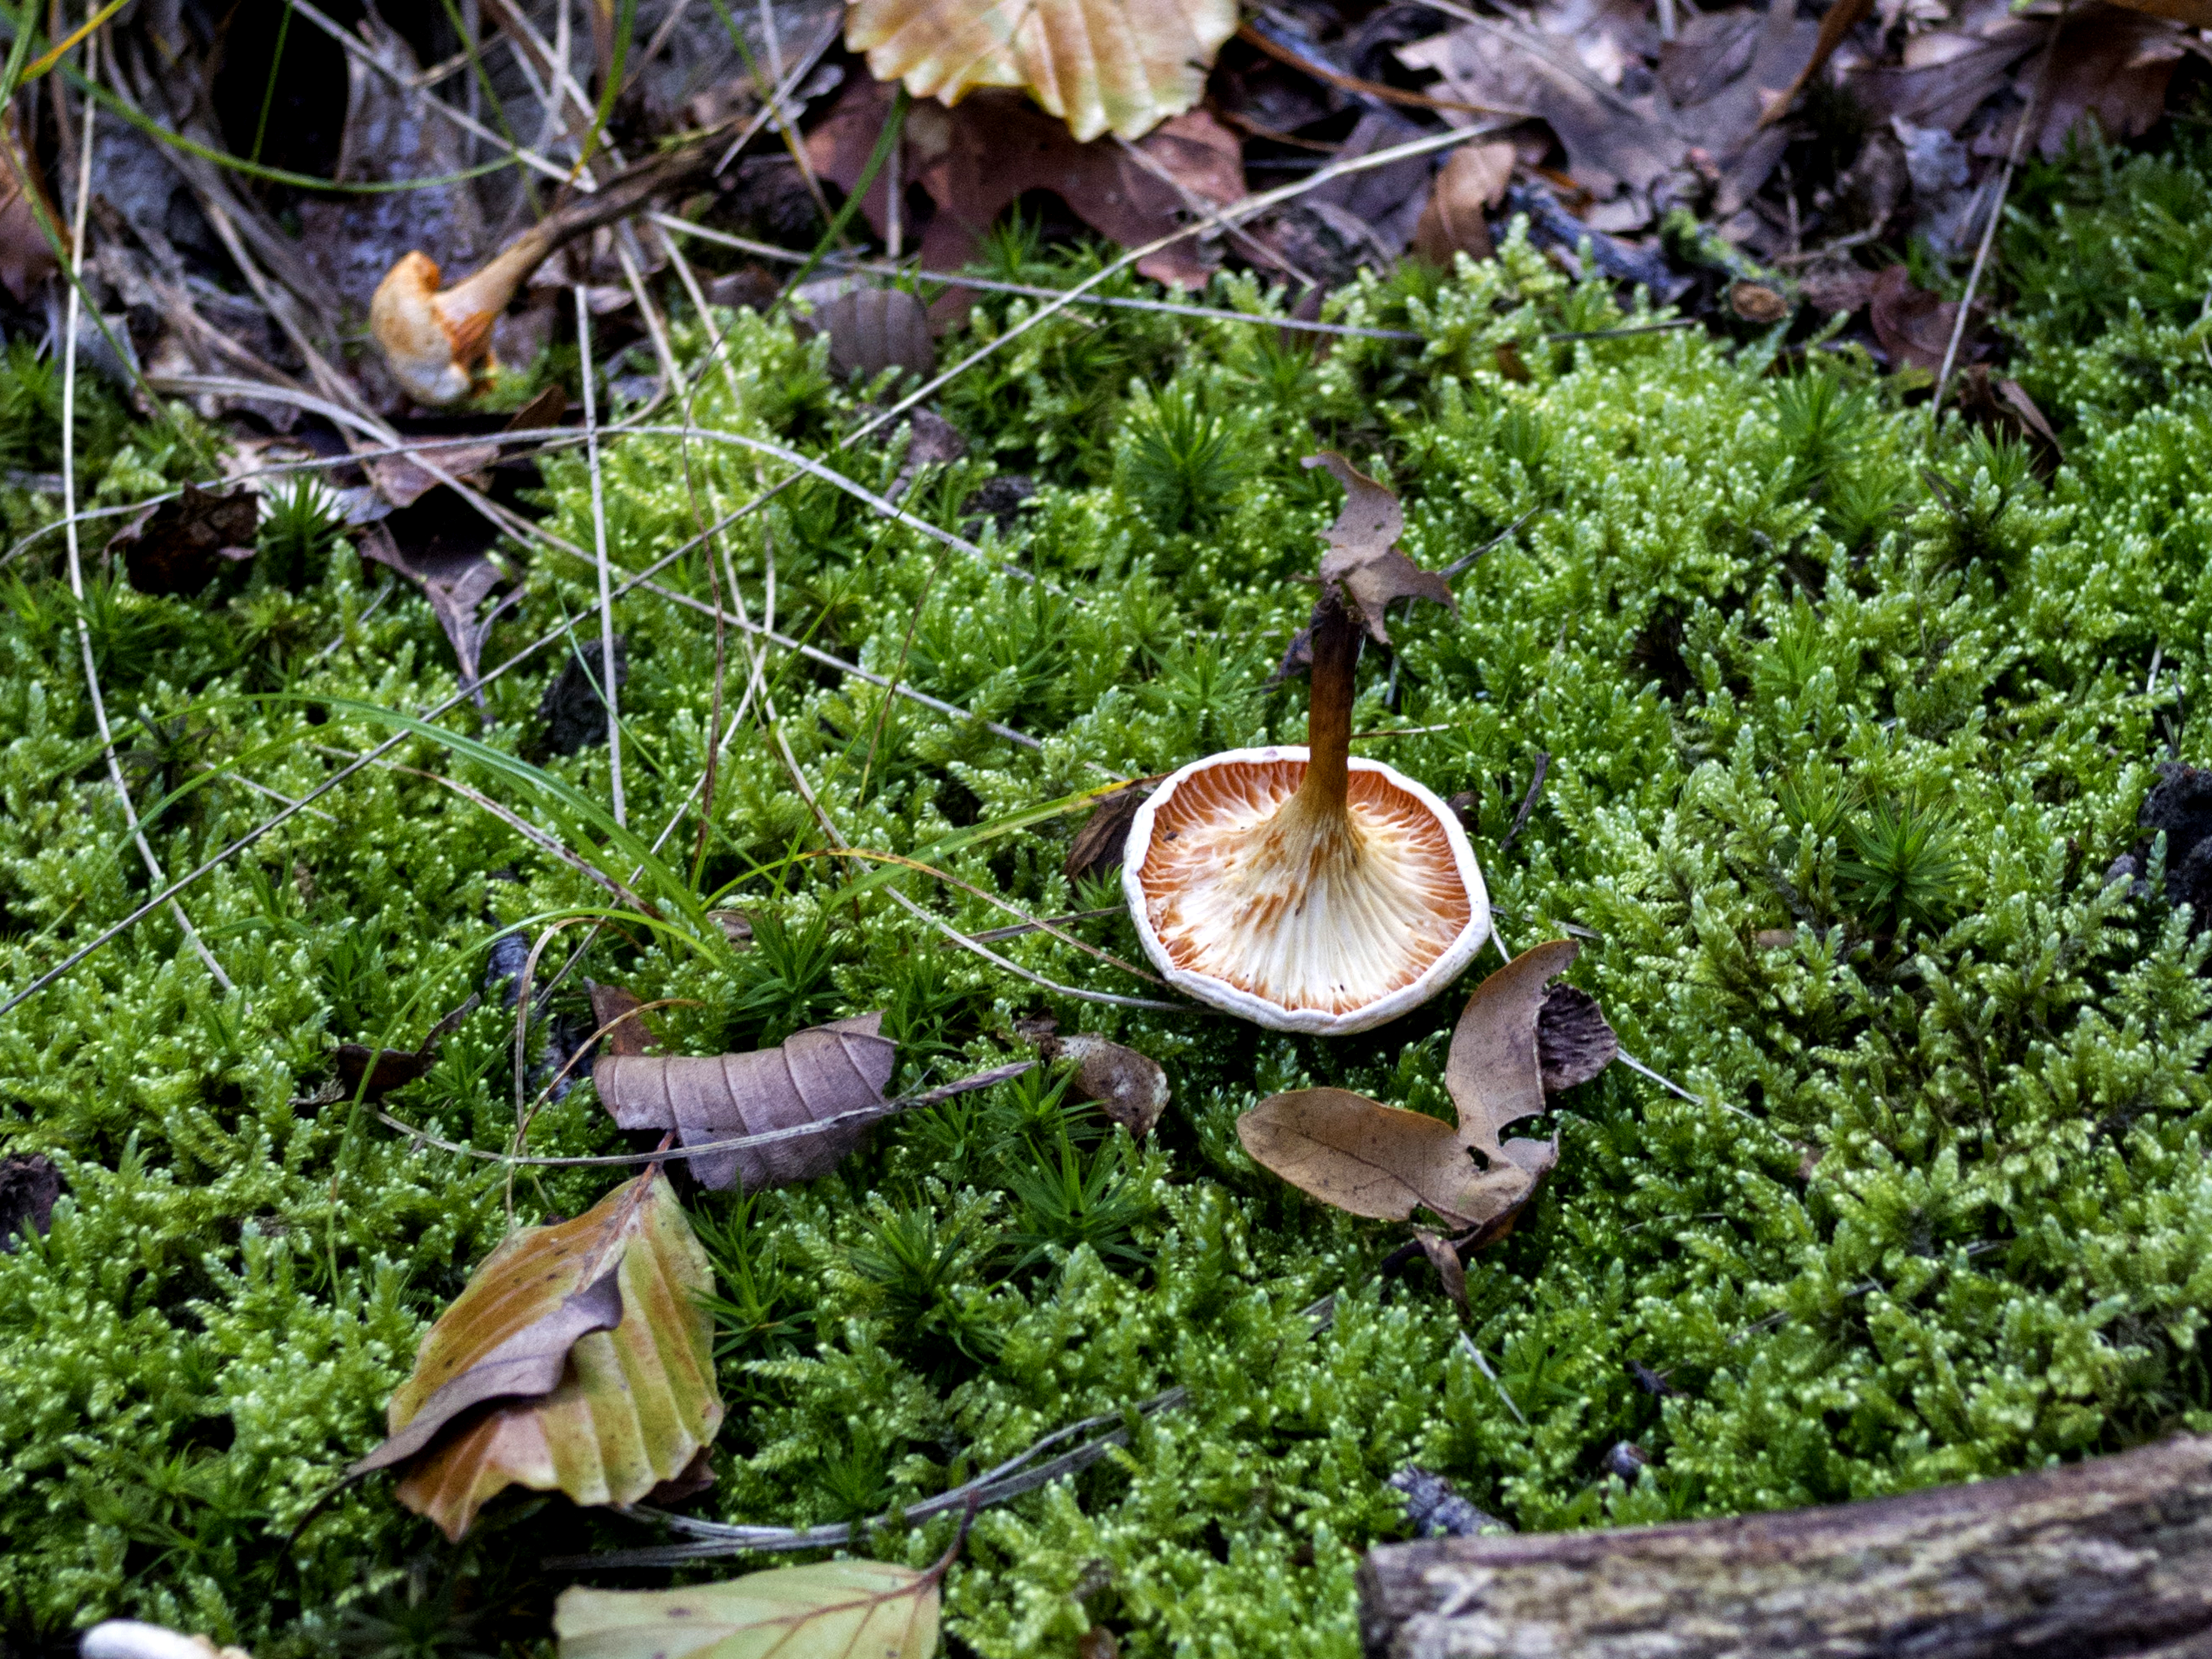
tree, nature, forest, outdoor, plant, photography, texture, leaf, flower, photo, moss, autumn, botany, mushroom, nikon, funghi, flora, fauna, fungus, colour, holland, nederland, netherlands, dutch, outdoorphotography, picture, photograph, fotos, foto, fotografie, depthoffield, woodland, habitat, bolete, auriculariales, paulvandevelde, pdvandevelde, padagudaloma, natuurfotografie, naturephotographer, dordrecht, nederlandinfotos, pvdvfotografie, pdvandeveldedordrecht, nederlandsefotografie, dutchphotogaraphy, totallydutch, fotografienederland, hollandsefotografie, fotografieholland, paddenstoel, breda, liesbos, paddestoel, oops, edible mushroom, agaricomycetes, penny bun